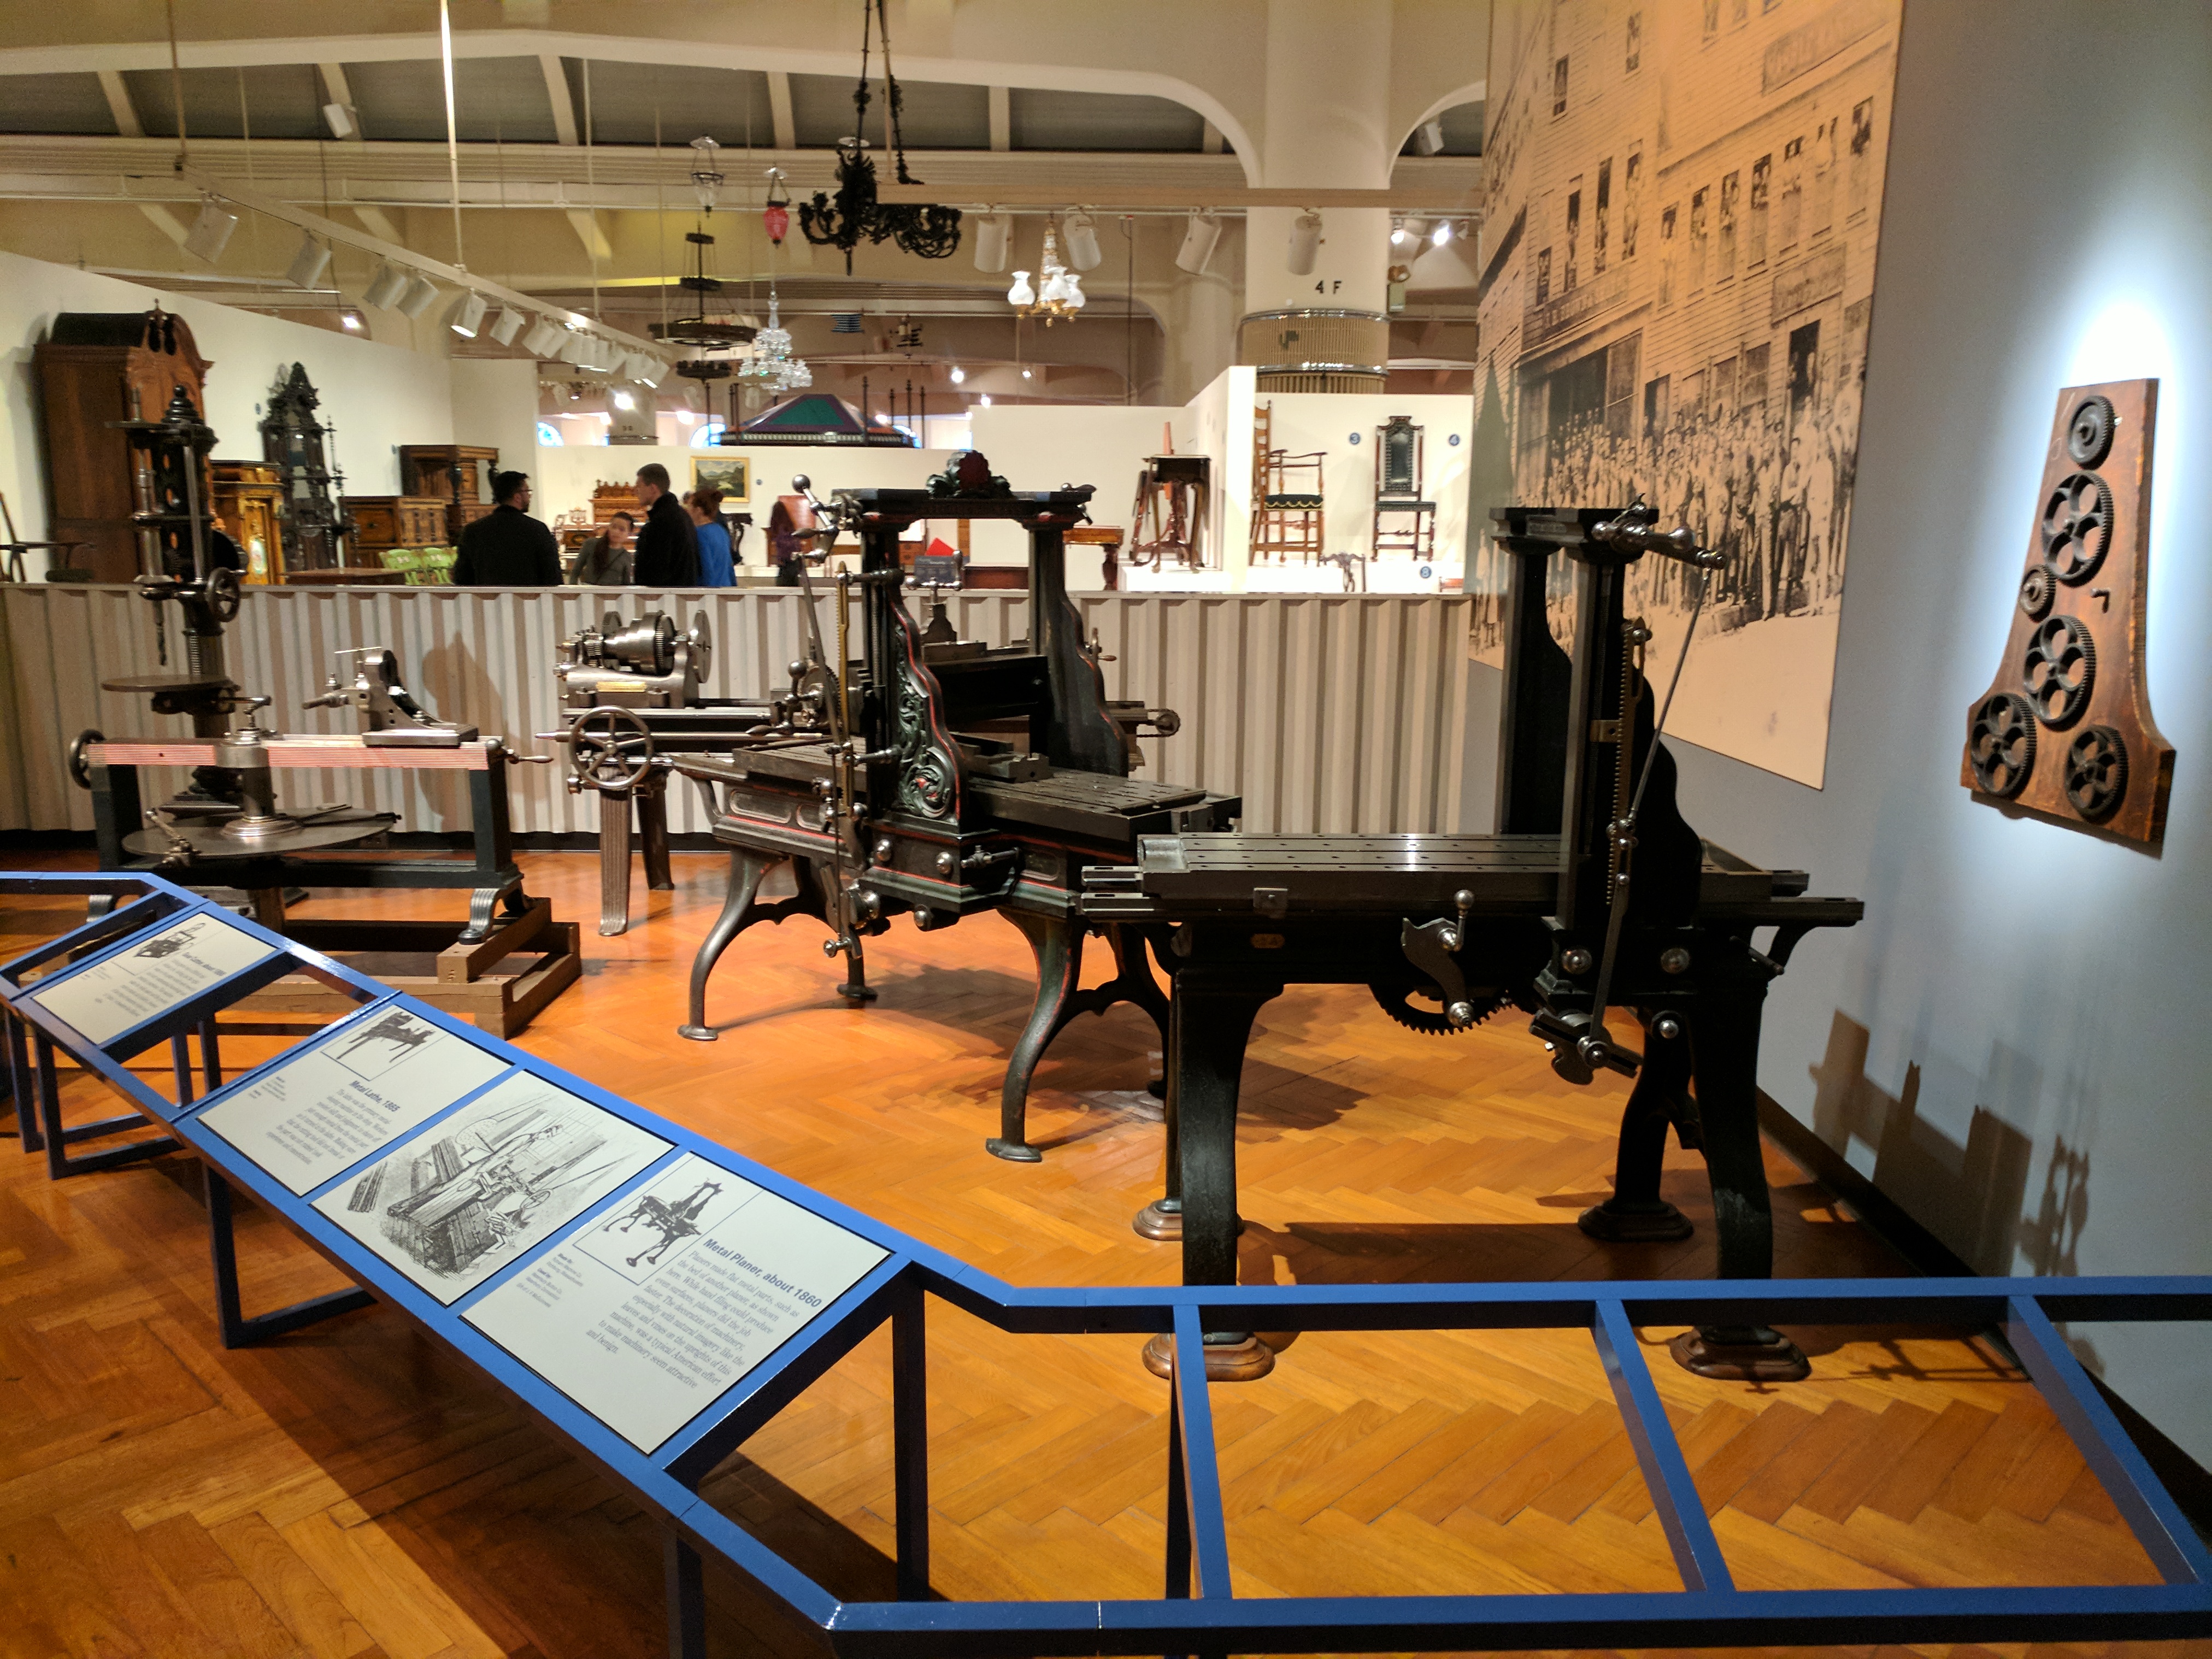
ford, museum, car, cars, auto, automobile, automobiles, machine, machines, truck, trucks, tractor, tractors, plane, planes, train, trains, room, building, interior design, tourist attraction, floor, collection, furniture, flooring, table, studio